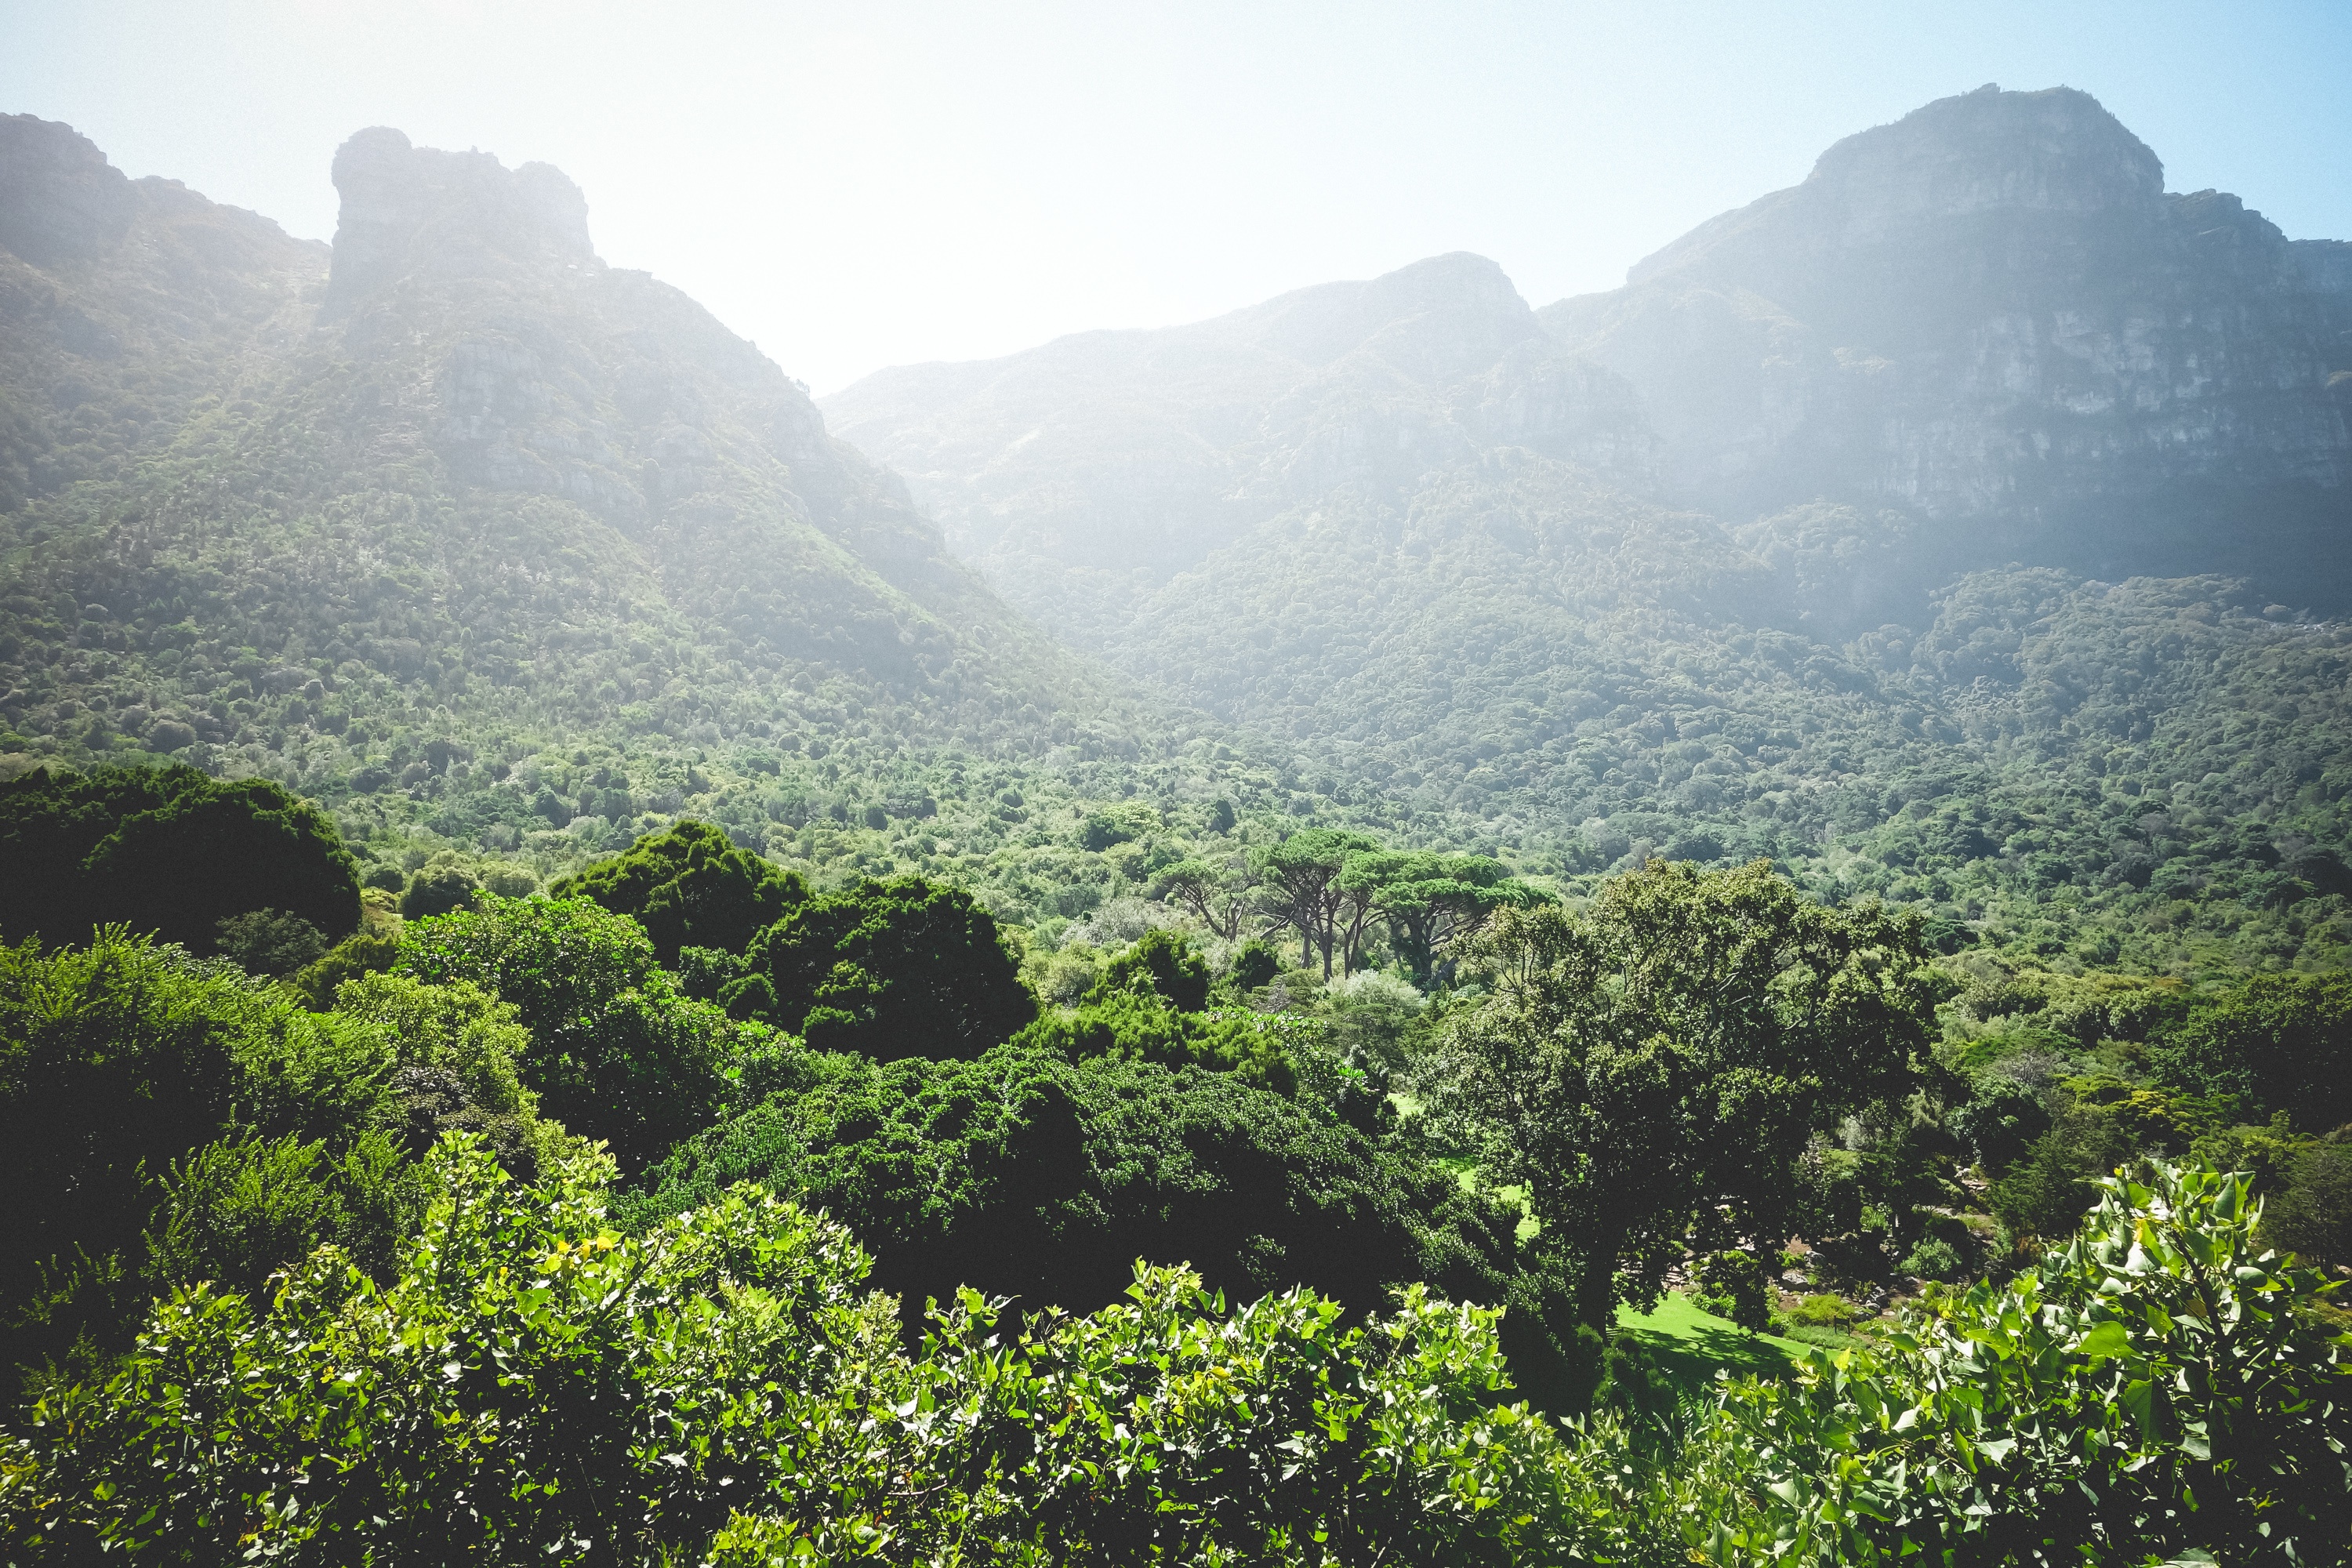
landscape, nature, forest, wilderness, mountain, hill, adventure, valley, mountain range, jungle, national park, ridge, vegetation, rainforest, plateau, habitat, ecosystem, landform, hill station, natural environment, geographical feature, atmospheric phenomenon, mountainous landforms